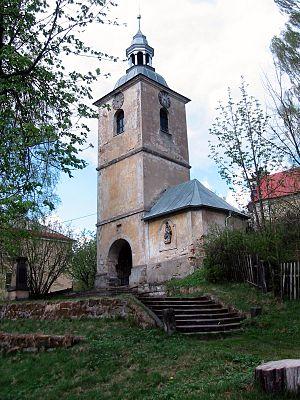
Prysk est une commune du district de Česká Lípa, dans la région de Liberec, en République tchèque. Sa population s'élevait à 437 habitants en 2018.